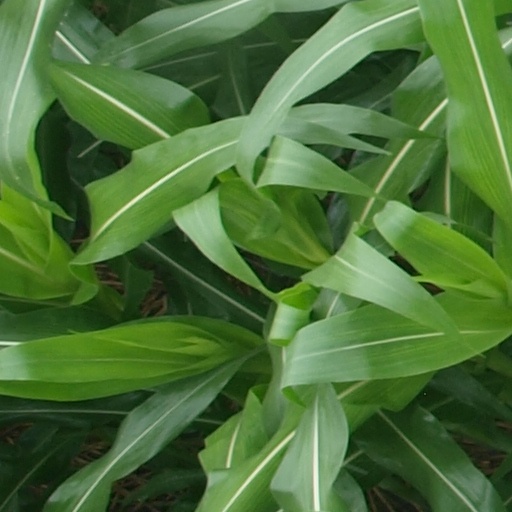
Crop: maize; corn